Ape Action Africa

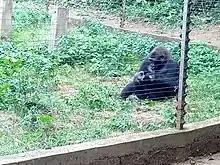
Female Gorilla in Mefou Sanctuary, Cameroon

Ape Action Africa is a non-profit NGO founded in 1996 dedicated to the conservation of endangered gorillas and chimpanzees, threatened by the bushmeat trade in Central and West Africa. Ape Action Africa manages the rescue and rehabilitation of Great apes across much of Cameroon, with a large sanctuary in the Mefou forest. Some of these Apes include the Western gorilla, Western lowland gorilla, Cross River gorilla, and the Nigeria-Cameroon chimpanzee. With more than 300 primates in its care, Ape Action Africa is now one of the largest conservation projects of its kind in Africa. Many of the animals arrive at the sanctuary as orphans, mainly due to the illegal bushmeat trade, which has grown in recent years as a result of deforestation of the Cameroonian jungle.